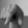
ASL letter: Q